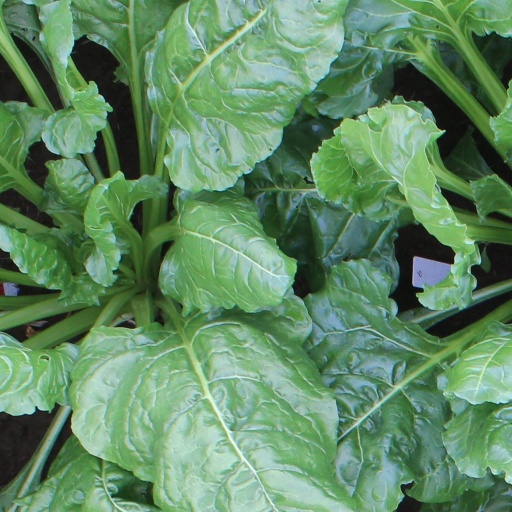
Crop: sugar beet